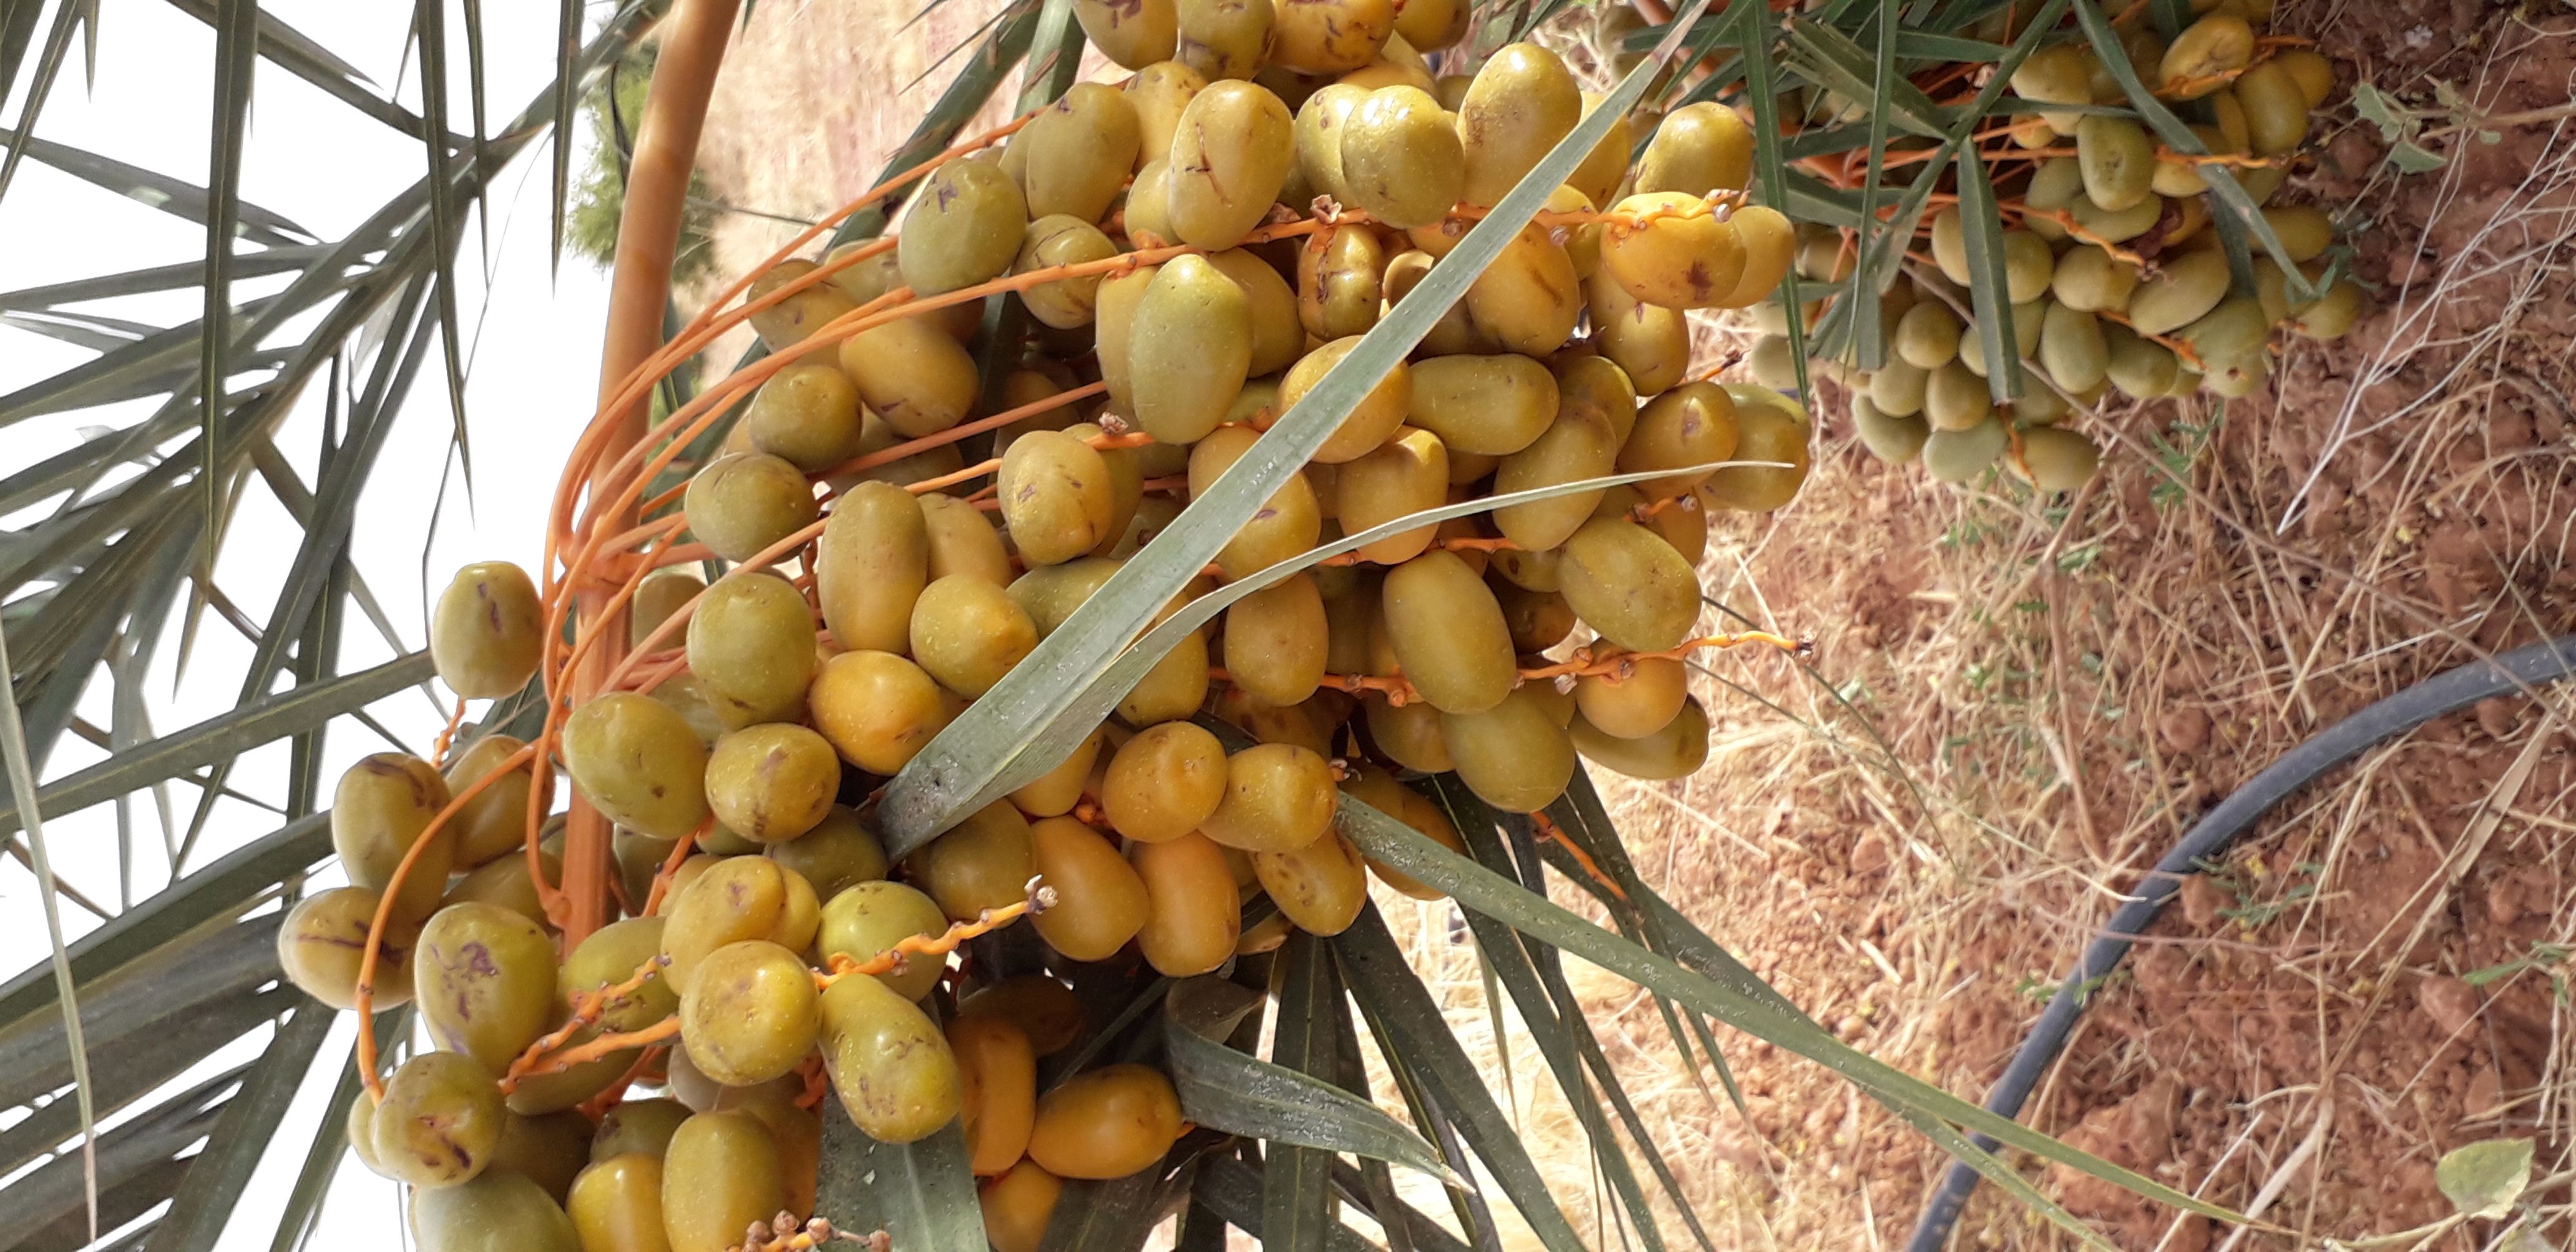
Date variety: Boufagous